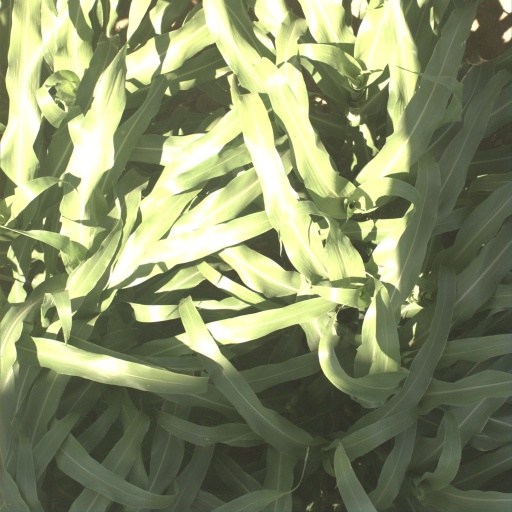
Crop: sorghum